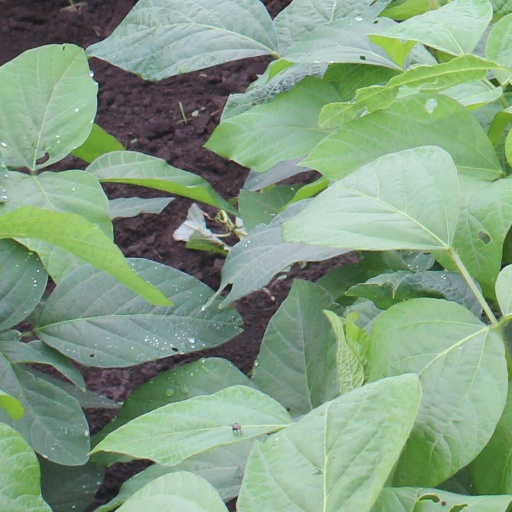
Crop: soybean